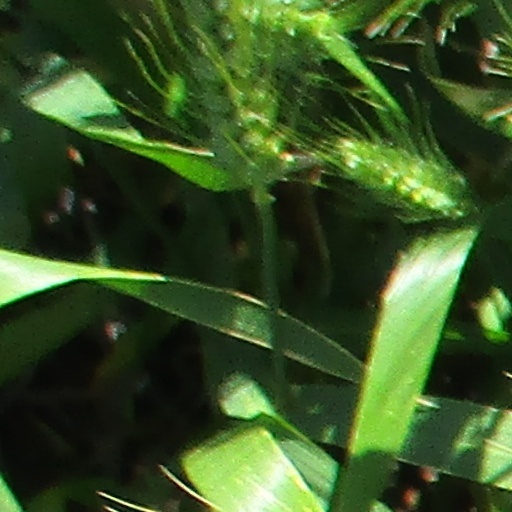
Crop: wheat